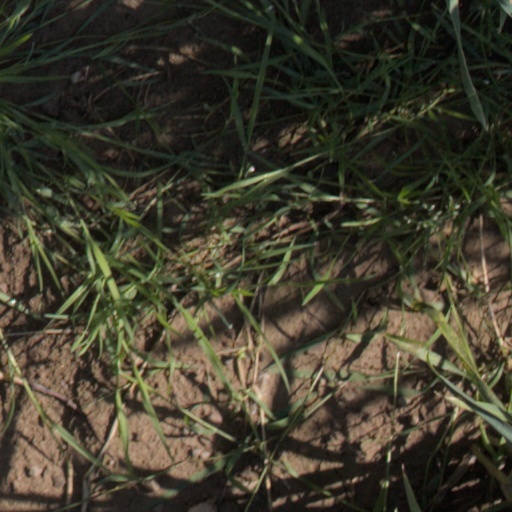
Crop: wheat